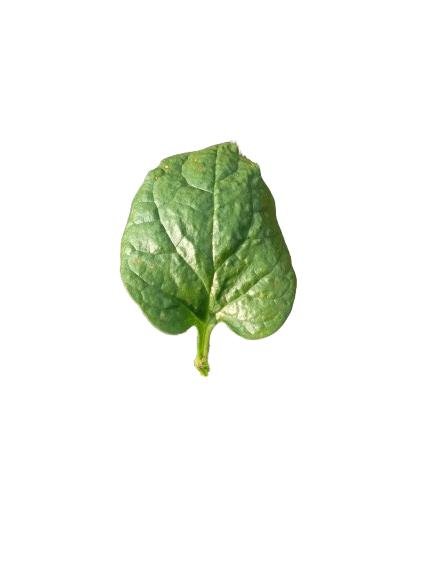
Label: Healthy-Leaf